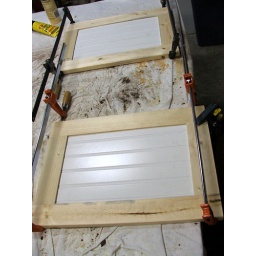
bathroom remodel. cabinet doors in the work